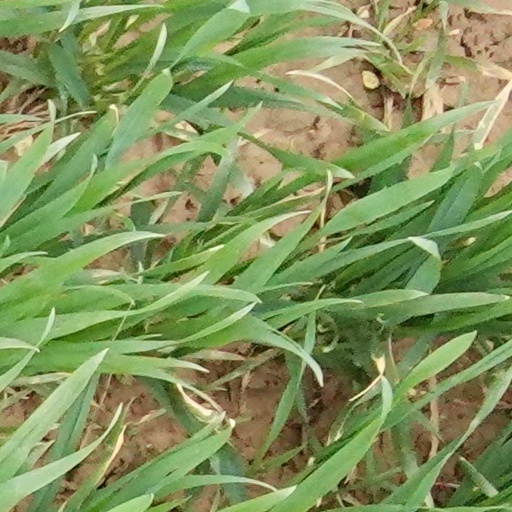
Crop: wheat